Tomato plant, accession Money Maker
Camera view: vertical (180 deg); turntable rotation: 120 degrees
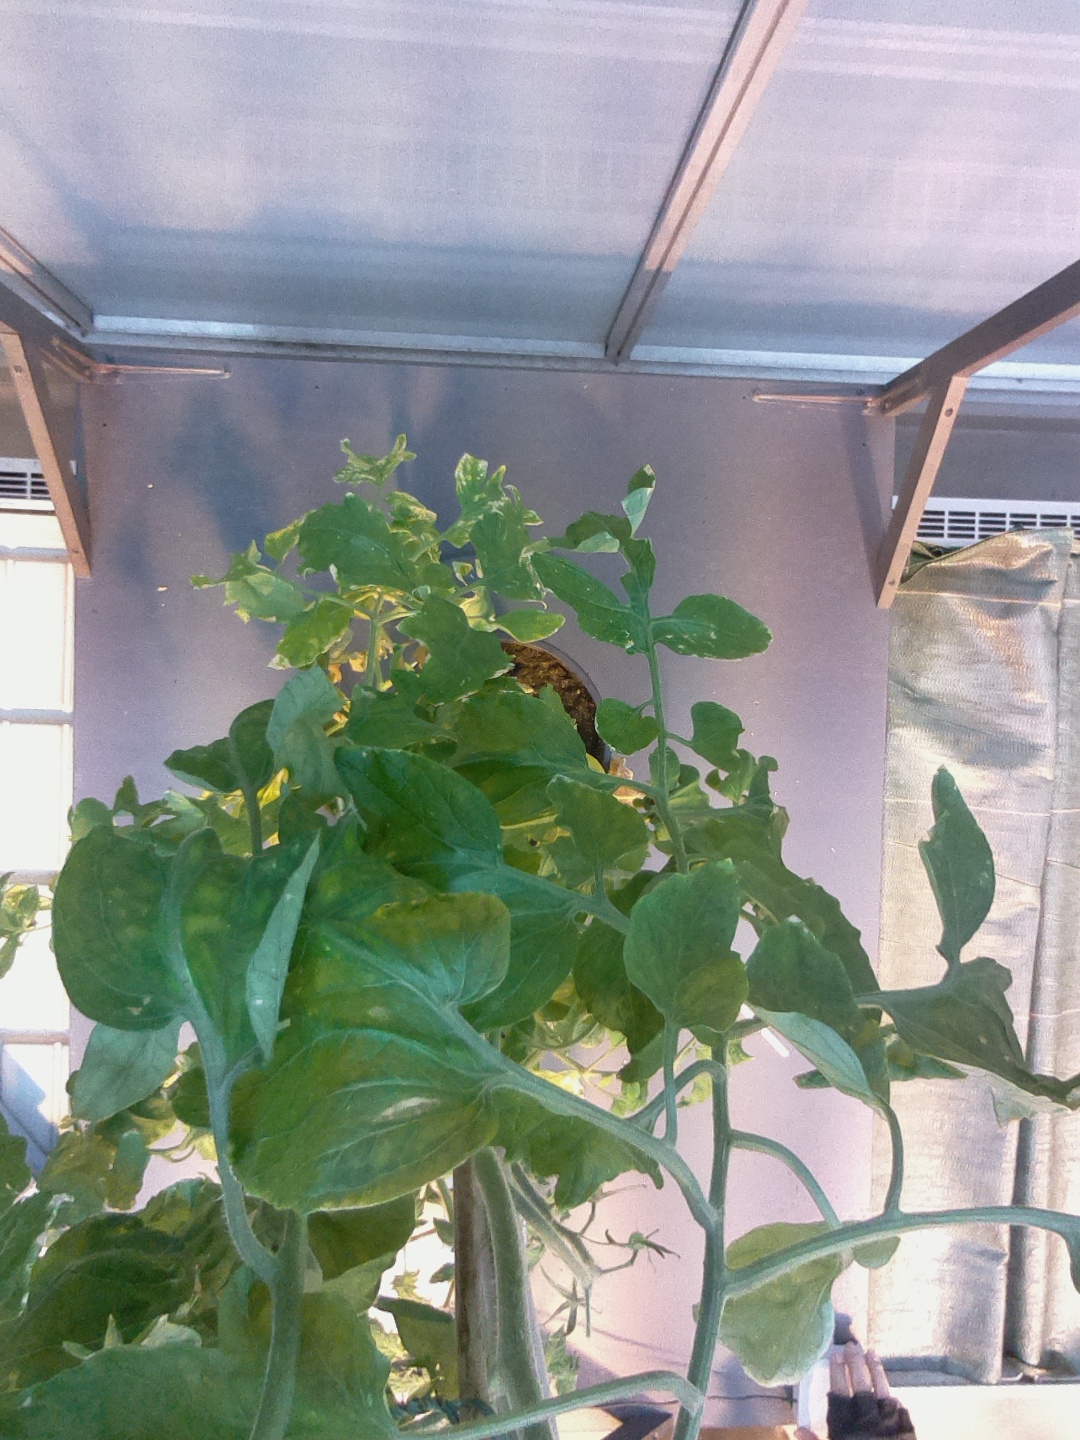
BBCH growth stage 75: 50%-60% of final fruit size